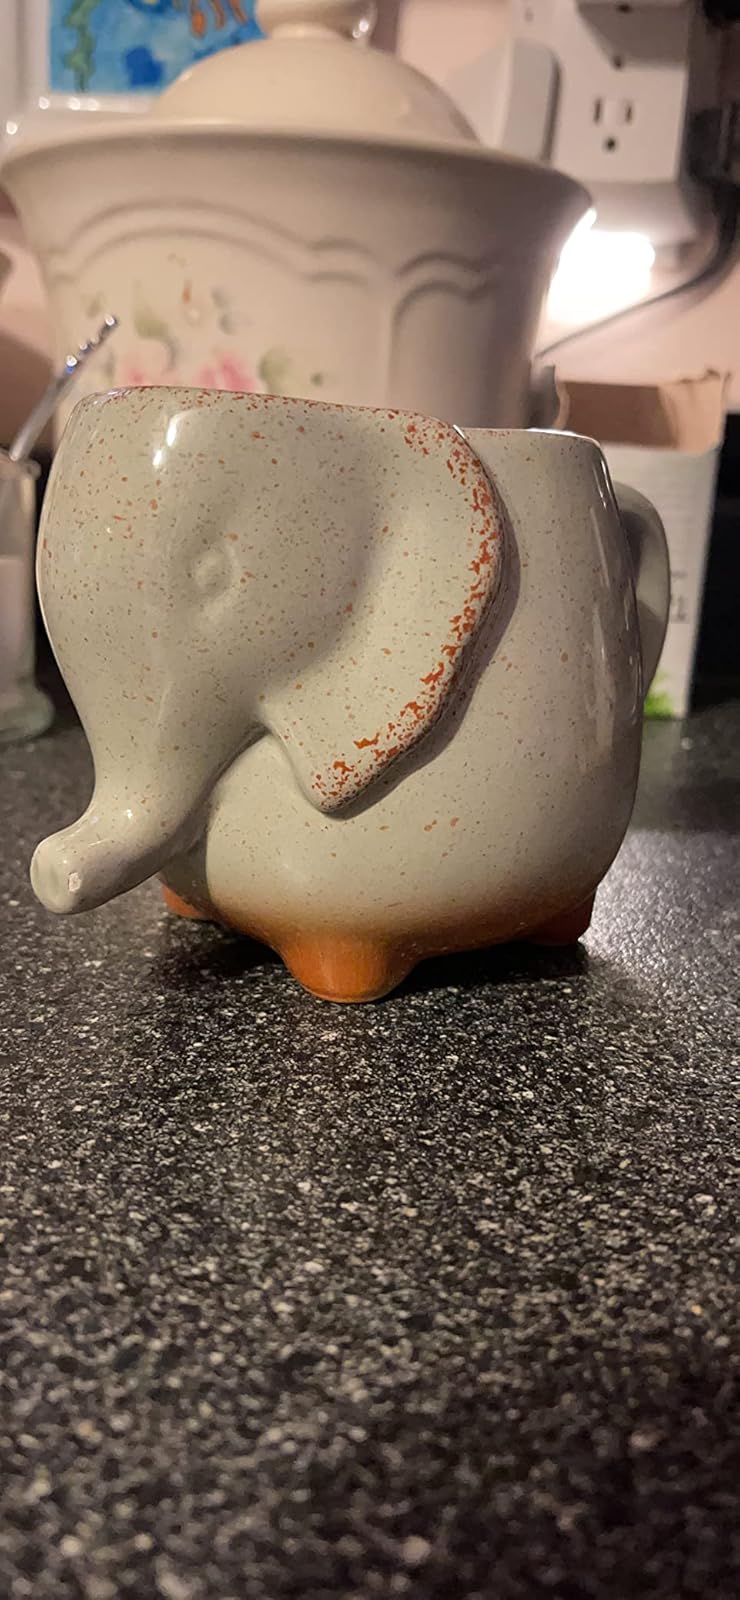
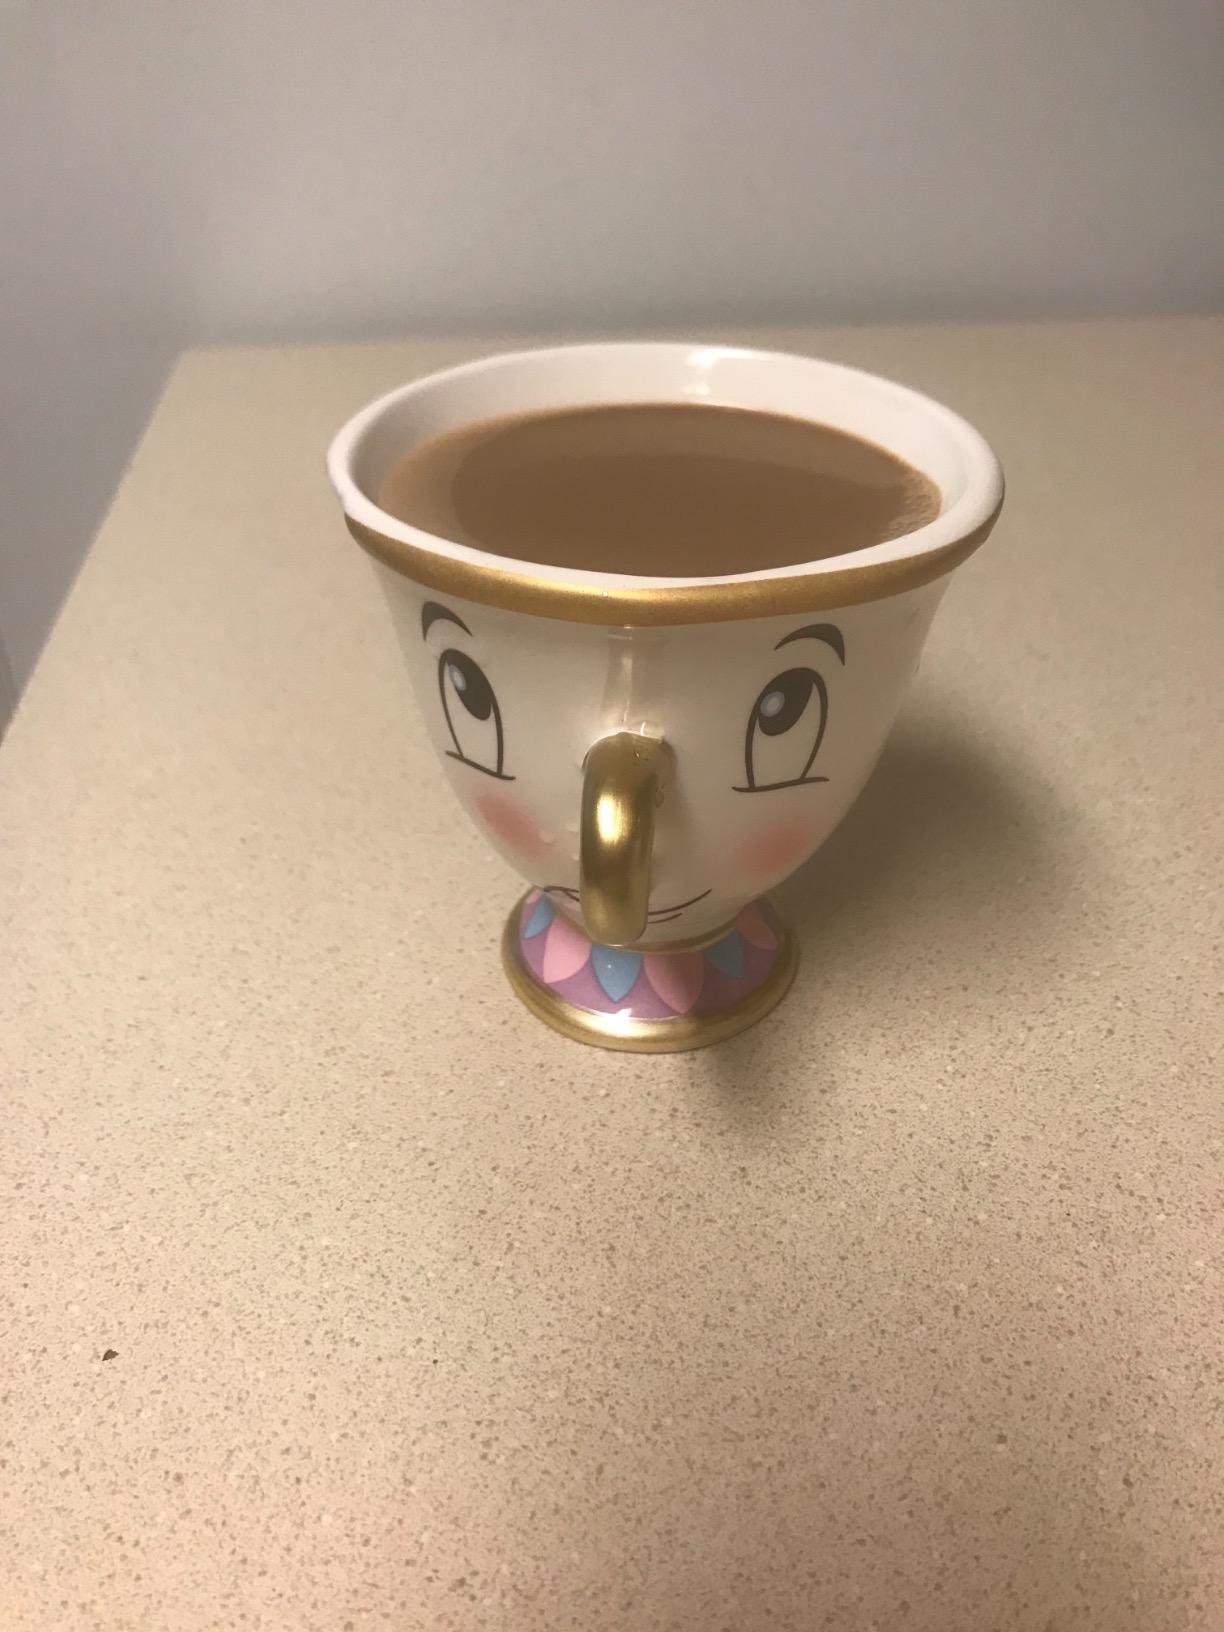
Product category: items_mug
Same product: no